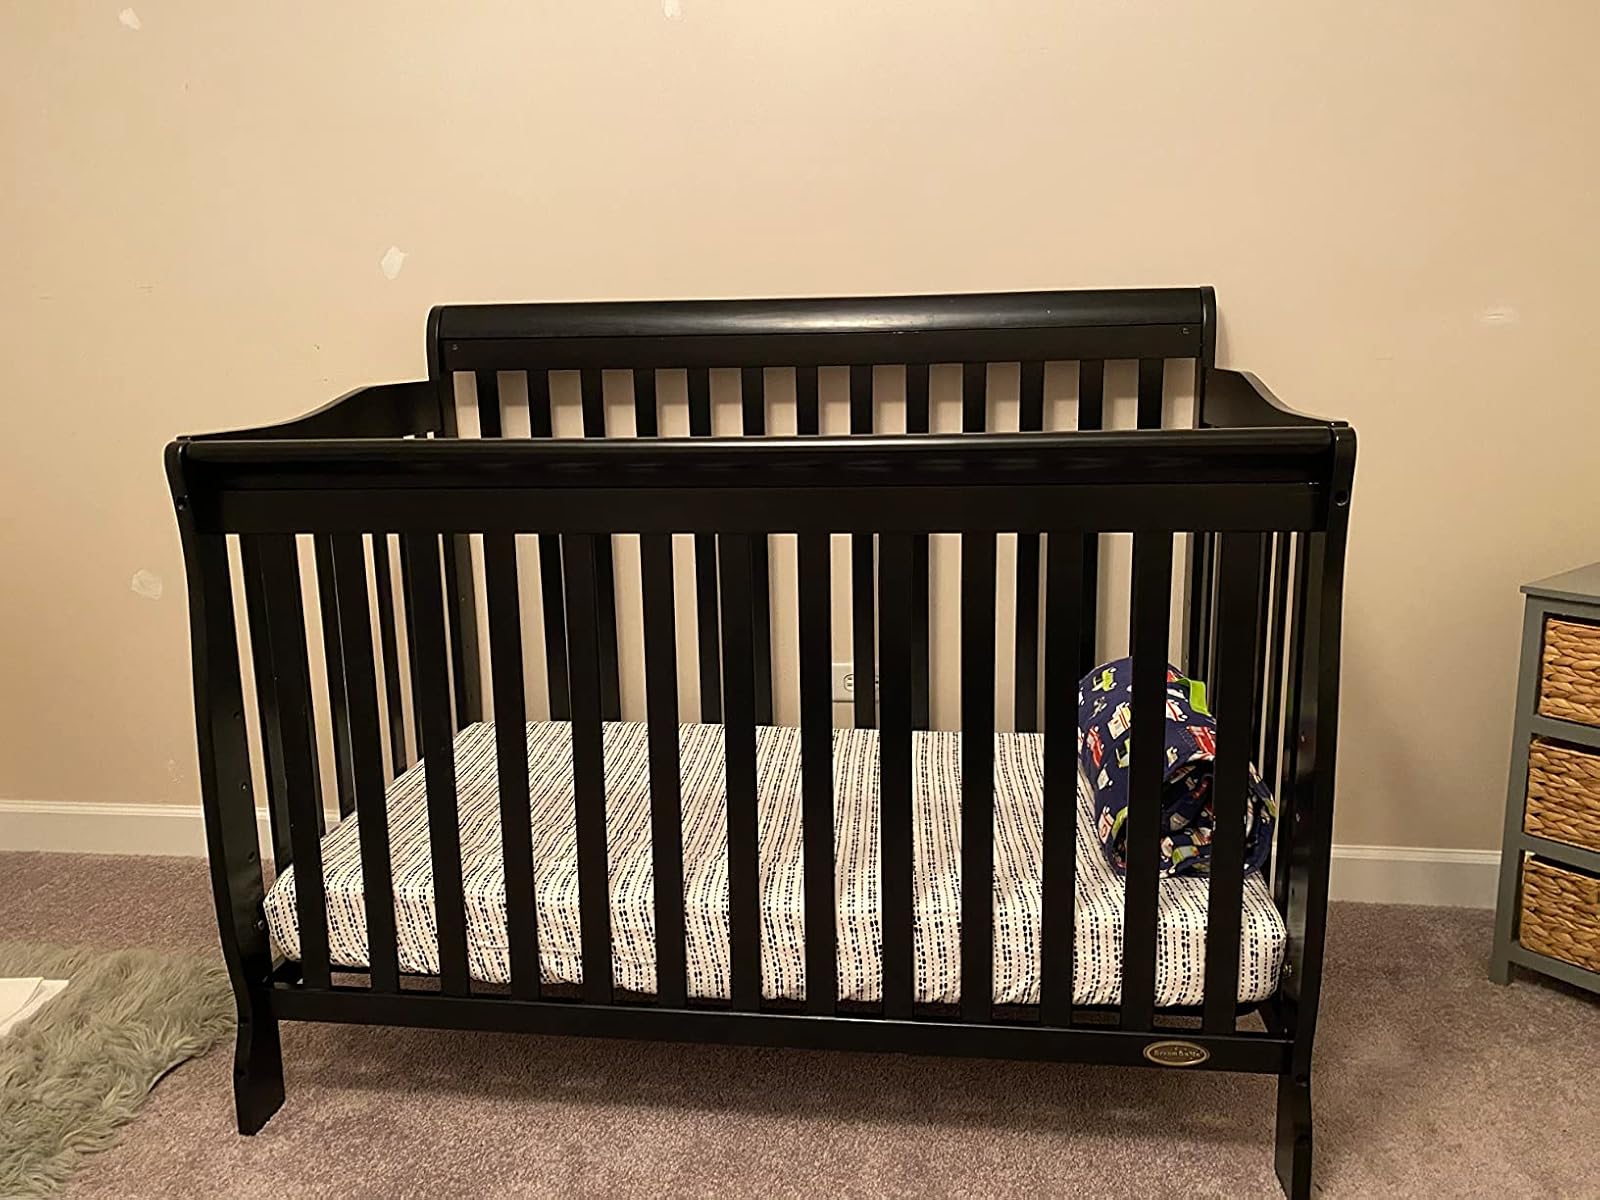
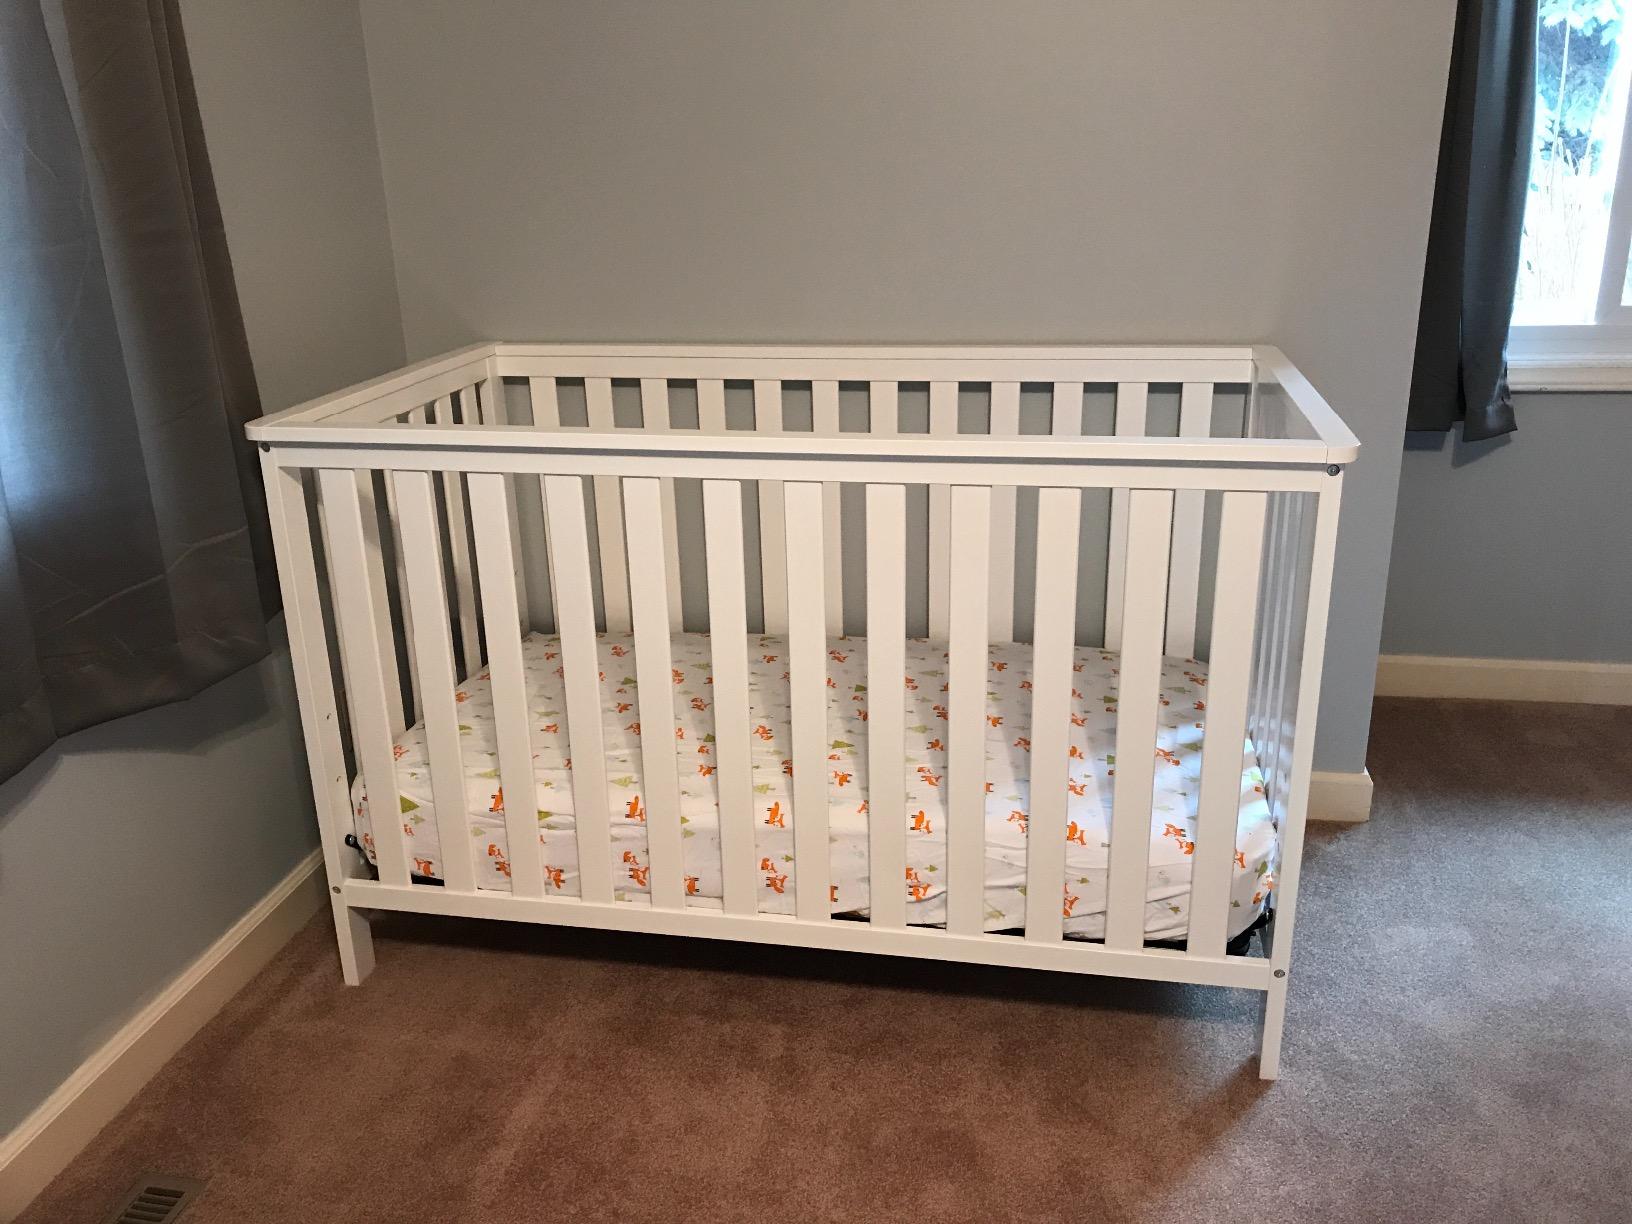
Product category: products_crib
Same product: no